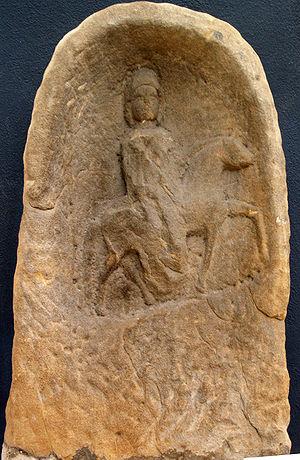
Dans la mythologie celtique, Rhiannon appartient à la tradition galloise, son nom issu de Rigantona, signifie « Grande Reine » ; c’est un avatar de la divinité celtique féminine. Elle apparaît dans deux des quatre Mabinogion : Pwyll, prince de Dyved et Manawydan fils de Llyr.
Le Musée lorrain, aussi appelé « palais des ducs de Lorraine - Musée lorrain », est le musée historique de la région Lorraine, l'un des trois grands musées de la ville de Nancy, avec le musée des Beaux-Arts et le musée de l'École de Nancy. Avec près de 60 000 visiteurs annuels, il a pour vocation de faire découvrir l'histoire de ce territoire, de la Préhistoire jusqu'au XIXᵉ siècle, et de faire revivre le passé ducal de cette région, devenue française en 1766.
Épona ou Épone était une déesse très populaire de la mythologie celtique gauloise dont le culte est attesté en Gaule par des sources gallo-romaines.